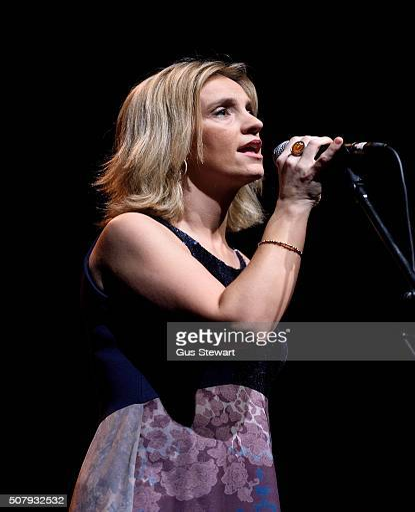
folk rock artist performs on stage